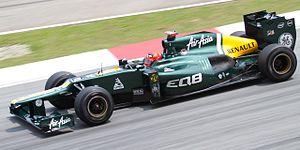
Le Grand Prix automobile de Malaisie 2012, disputé le 25 mars 2012 sur le circuit international de Sepang, est la 860ᵉ épreuve du championnat du monde de Formule 1 courue depuis 1950. Il s'agit de la quatorzième édition du Grand Prix de Malaisie comptant pour le championnat du monde de Formule 1 et de la deuxième manche du championnat 2012.